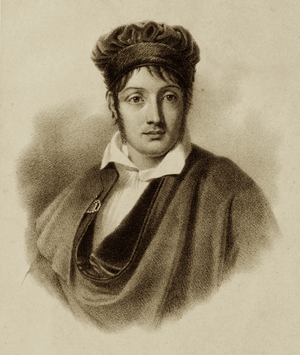
Charles-Pompée Le Boulanger de Boisfrémont, né à Rouen le 25 juin 1773 et mort le 5 mars 1838 à Paris, est un peintre français.